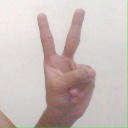
अक्षर: क